John Oster House

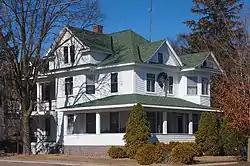
The John Oster House viewed from the southeast

The John Oster House is a historic house in Cold Spring, Minnesota, United States. It was built in 1907 for one of three co-owners of the Cold Spring Brewing Company. The John Osters House was listed on the National Register of Historic Places in 1982 for its local significance in the themes of architecture and industry. It was co-nominated with the other two Cold Spring Brewers' Houses, the Eugene Hermanutz and Ferdinand Peters Houses. Their importance derives from representing industrial entrepreneurship, for their status as Cold Spring's finest houses, and for being the most intact surviving buildings associated with Stearns County's important brewing industry.